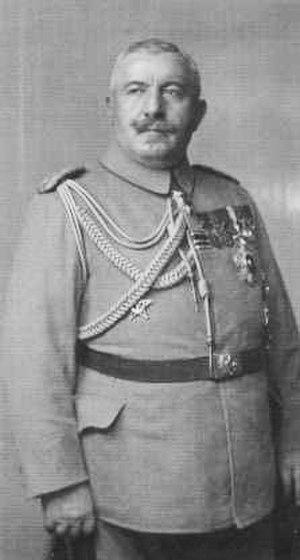
Ahmed Izzet Pacha, à partir de 1934 Ahmet İzzet Furgaç, né en 1864 à Nasliç près de Bitola en Macédoine actuelle, d'une famille d'origine albanaise, est un chef militaire et homme d'État des derniers temps de l'Empire ottoman. Il a exercé pendant la Première Guerre mondiale les charges de commandant d'armée, de ministre de la guerre et de grand vizir avant d'être le dernier ministre des affaires étrangères de l'Empire ottoman. Il meurt à Istanbul le 31 mars 1937. Pacha est un titre de fonction.
Entre 1882 et 1918, l'Empire ottoman demande l'aide de l'Empire allemand pour moderniser ses forces armées. Plusieurs missions militaires successives se succèdent auprès de l'armée ottomane. Pendant la Première Guerre mondiale en Orient, les généraux allemands Colmar von der Goltz, Otto Liman von Sanders, Erich von Falkenhayn et autres prennent une part croissante au commandement des forces ottomanes pour lesquelles le soutien allemand devient vital. L'influence allemande est déterminante jusqu'à la chute du gouvernement des Trois Pachas et à la capitulation ottomane, en octobre 1918, qui entraînent leur rapatriement vers l'Allemagne.
Le vilayet de Monastir — en turc osmanli : ولايت مناستر ; en turc moderne : Manastır Vilayeti ; en albanais : vilajeti i manastirit ; en bulgare : Битолски вилает ; en macédonien : Битолски вилает ; en serbe : Битољски вилајет — était un vilayet de l'Empire ottoman. Son territoire s'étendait principalement en Macédoine, mais aussi à la Grèce et à l'Albanie. Sa capitale était Monastir.